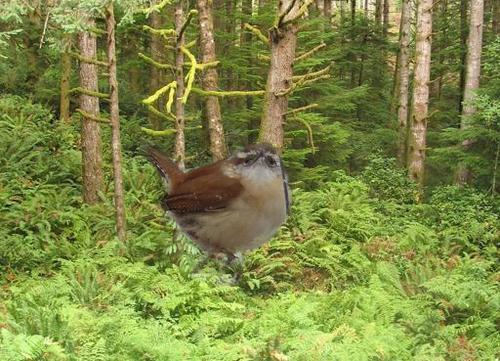
Bird species: Carolina_Wren
Bird type: landbird
Background: land